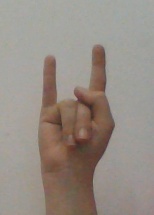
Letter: la